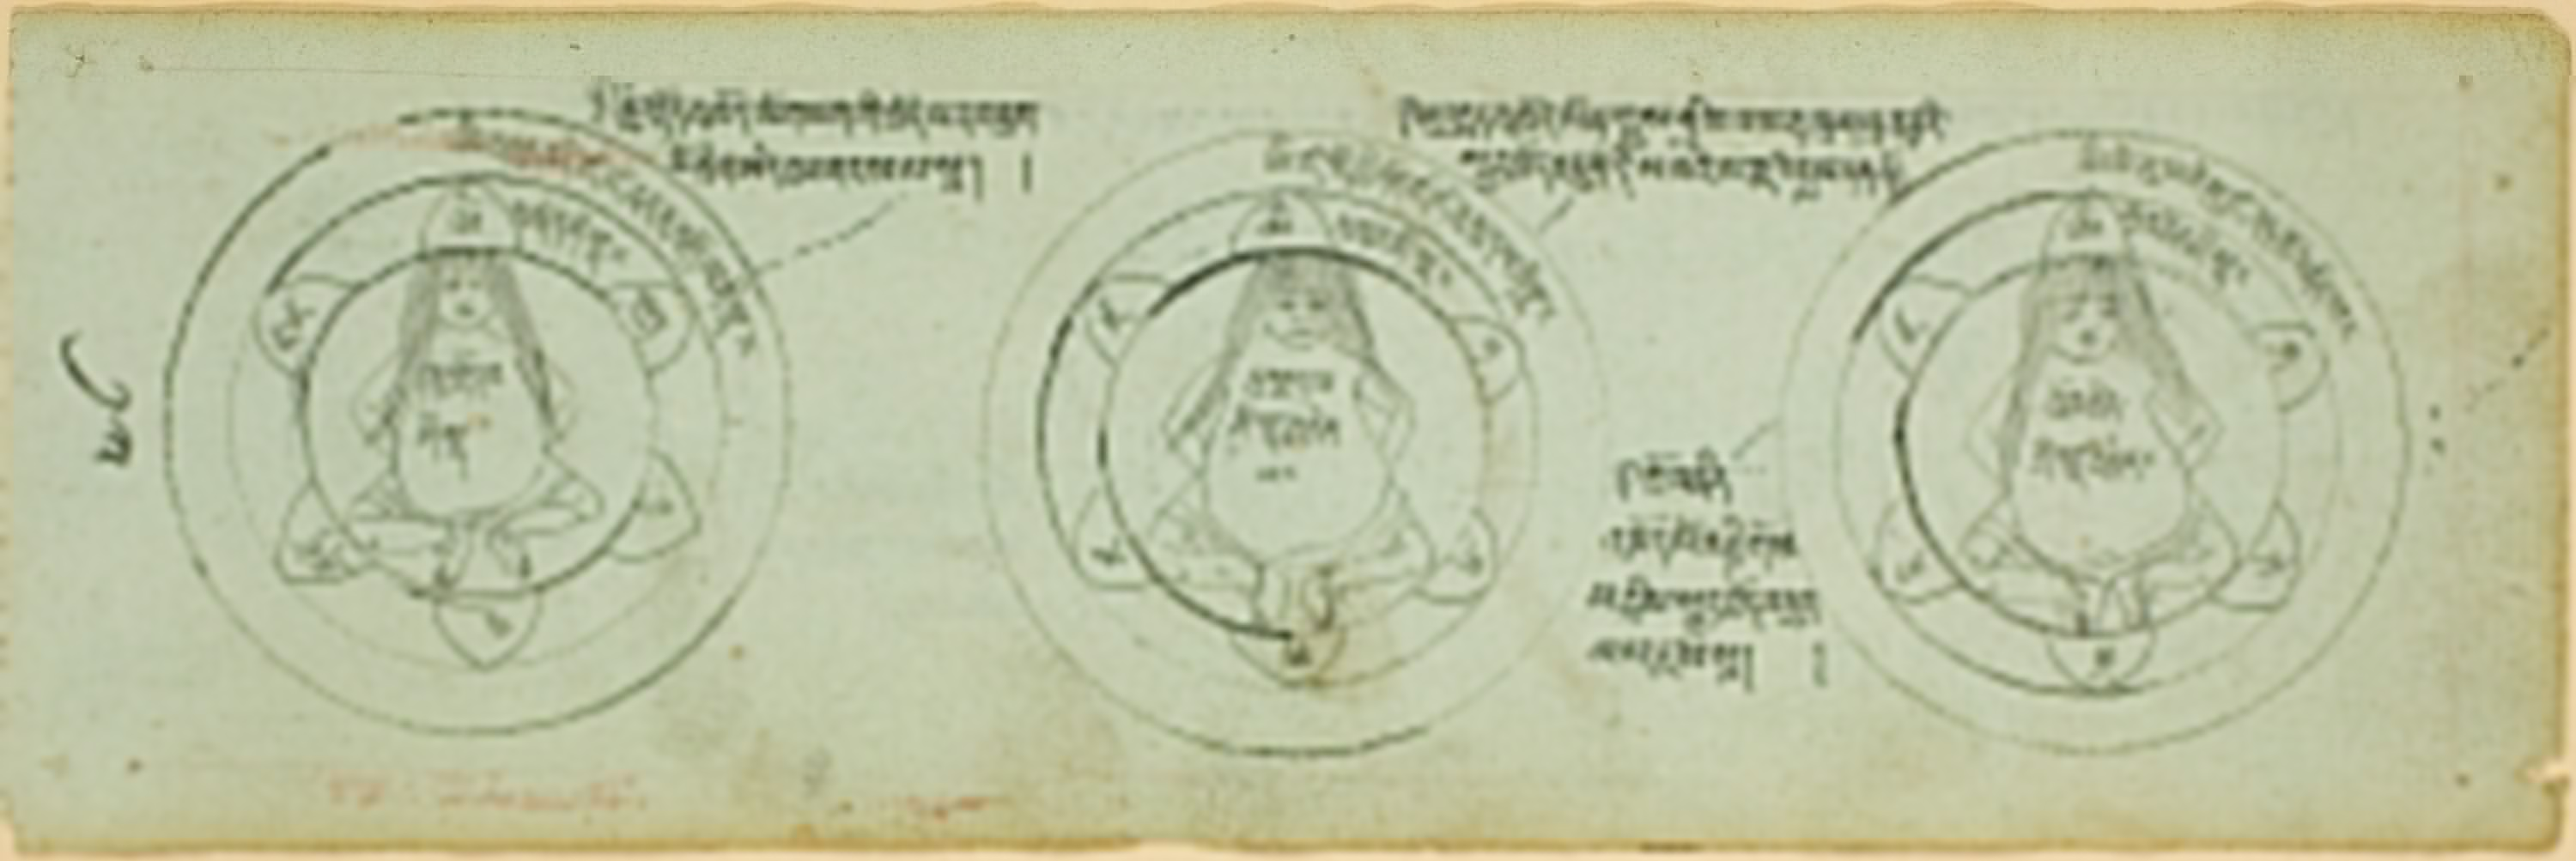
text, drawing, paper, circle